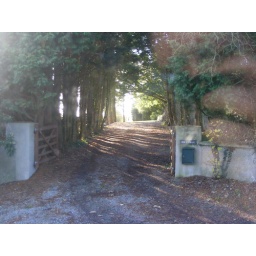
Drive with me reflected in my bedroom window